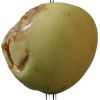
Label: Apple hit 1